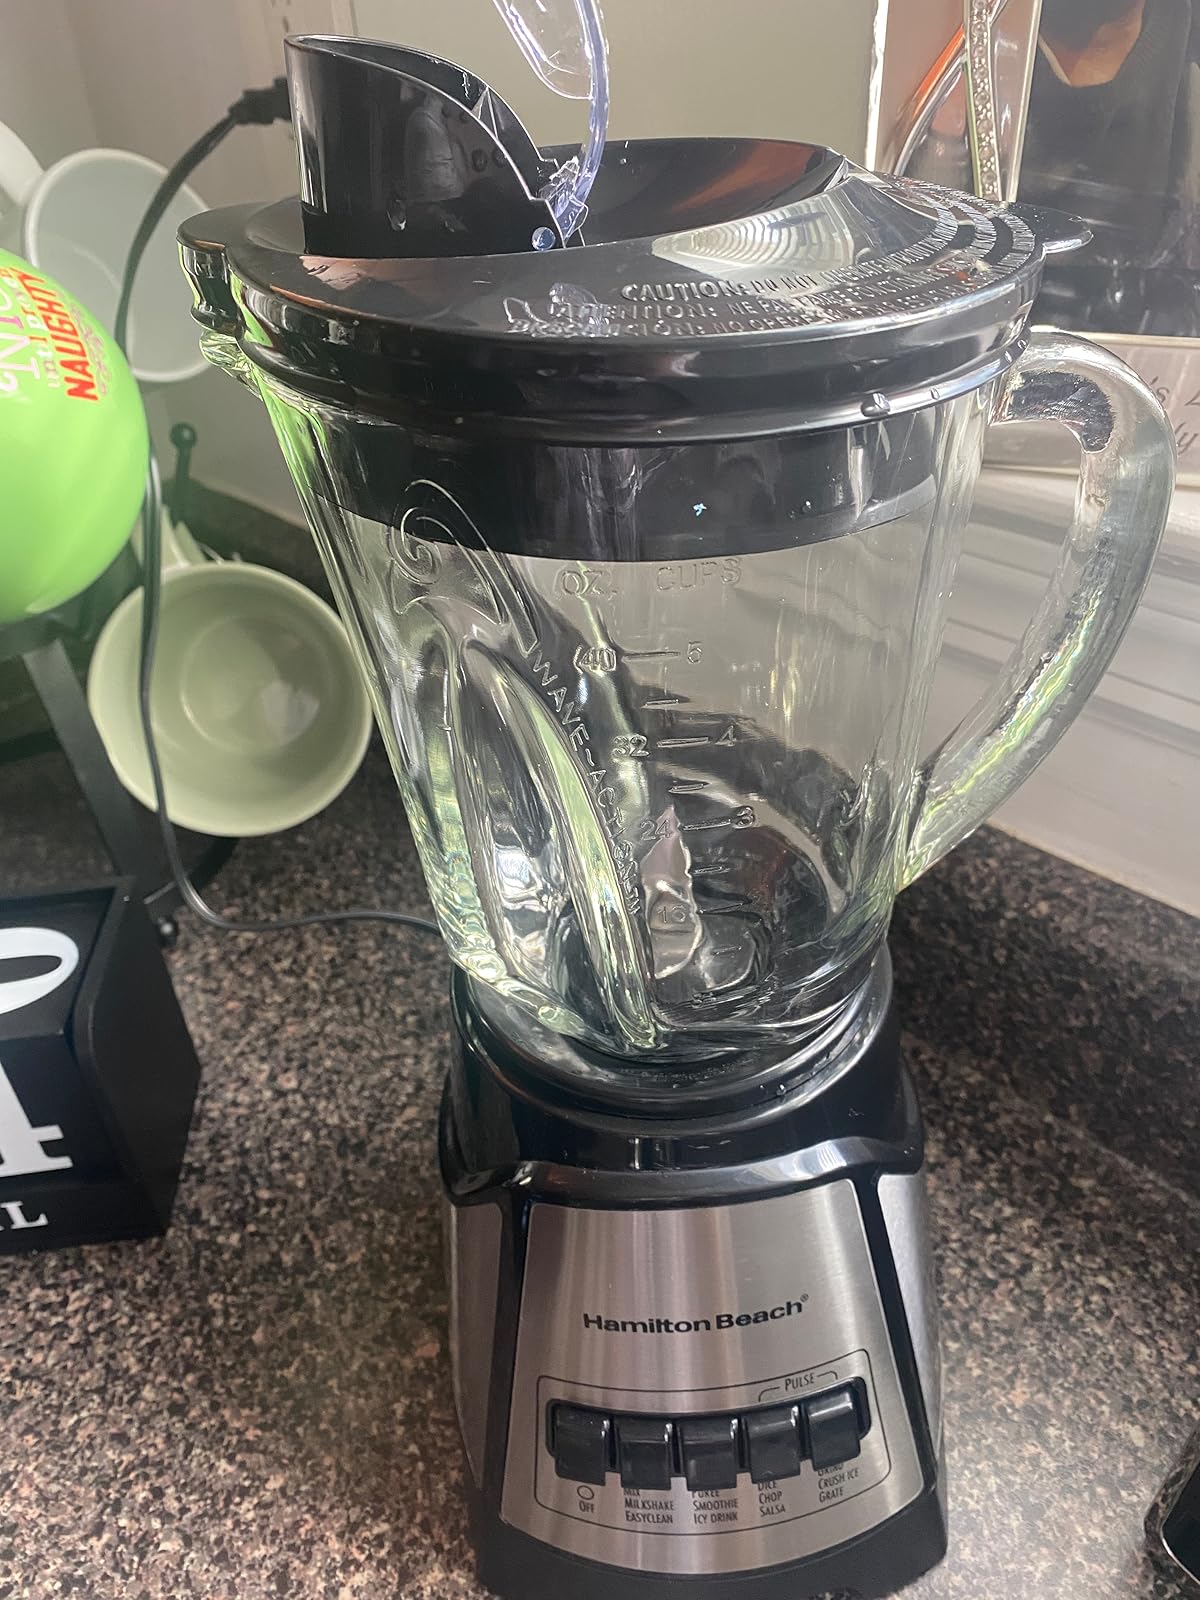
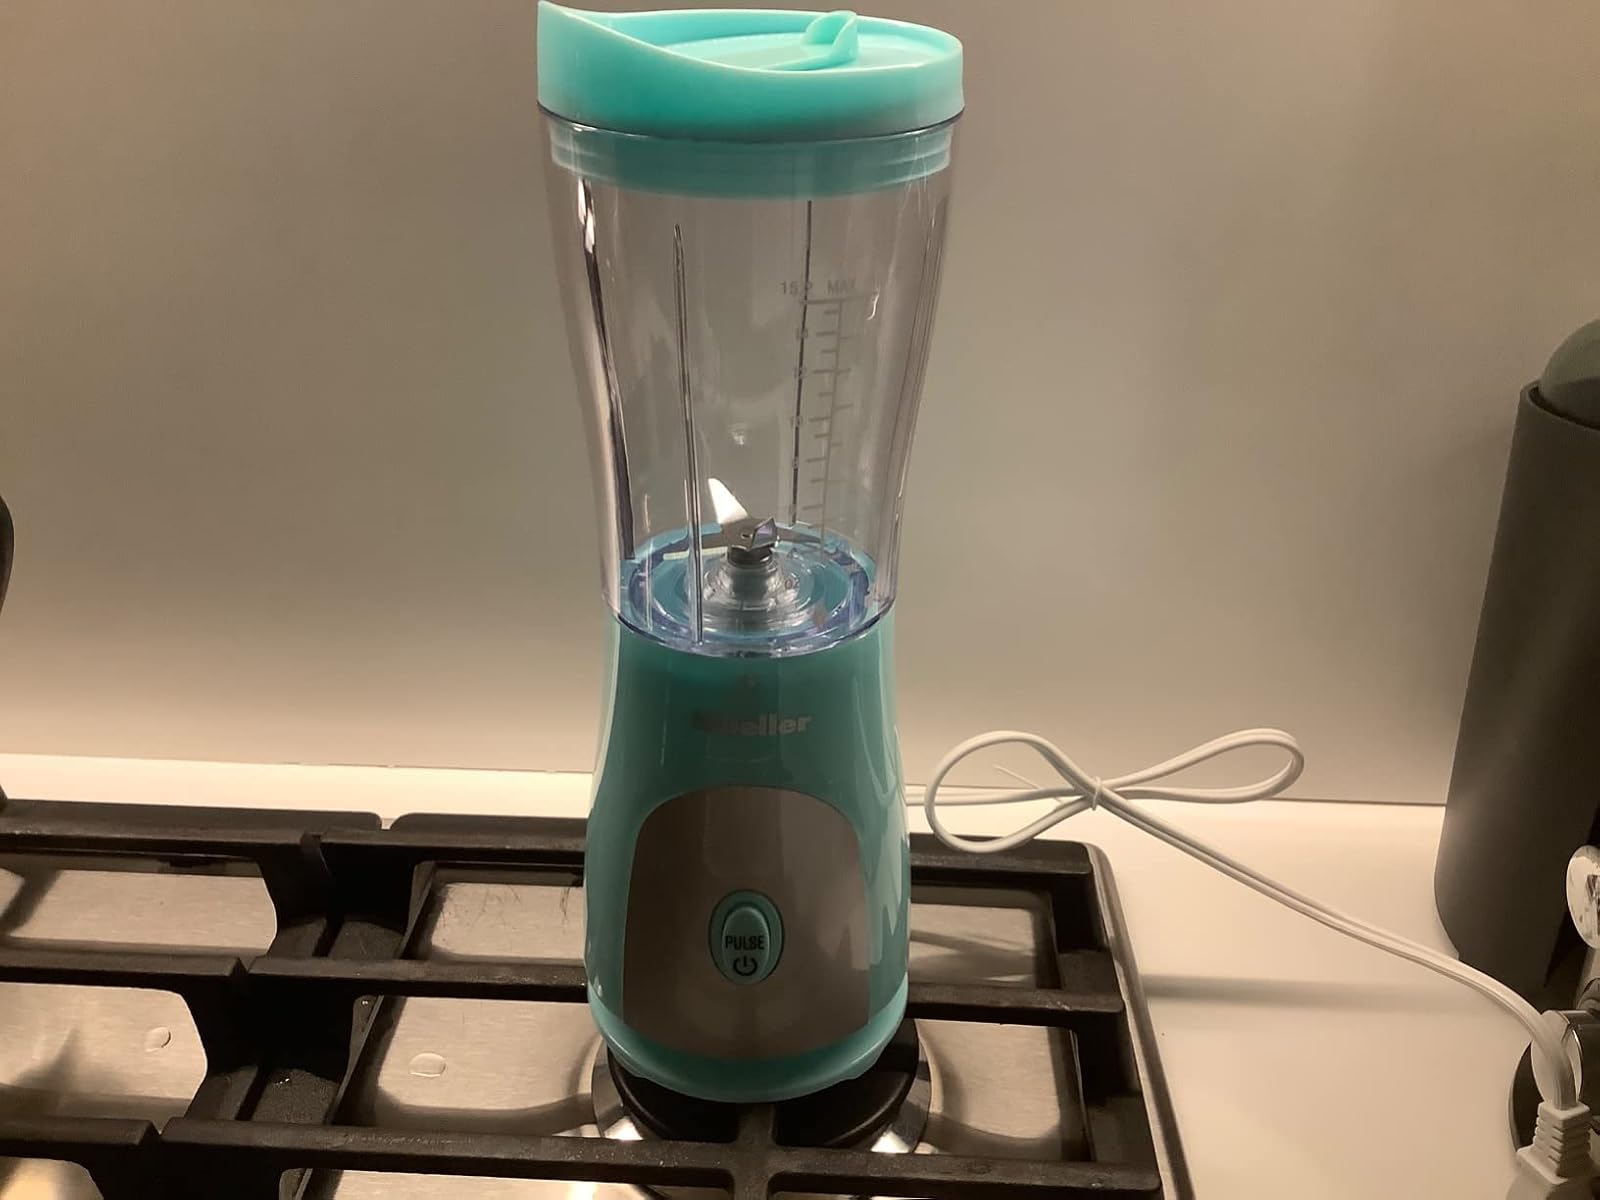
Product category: items_blender
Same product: no